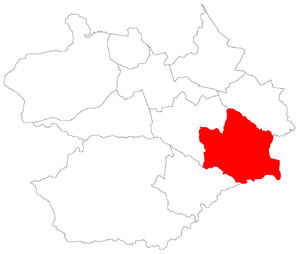
Arroio do Só est l'un des dix districts qui composent la ville brésilienne de Santa Maria, dans l'État du Rio Grande do Sul.
Arroio do Só est un quartier de la ville brésilienne de Santa Maria, Rio Grande do Sul. Le quartier est situé dans district de Arroio do Só.